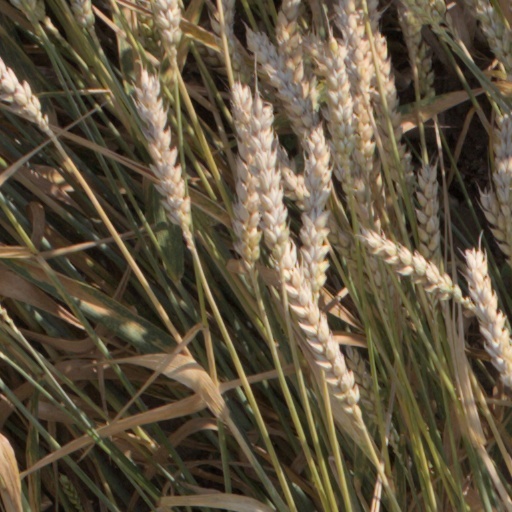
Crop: wheat